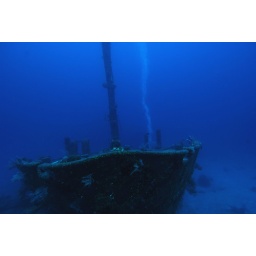
A 210' cargo boat sitting upright, on a sandy bottom, in 100' of water